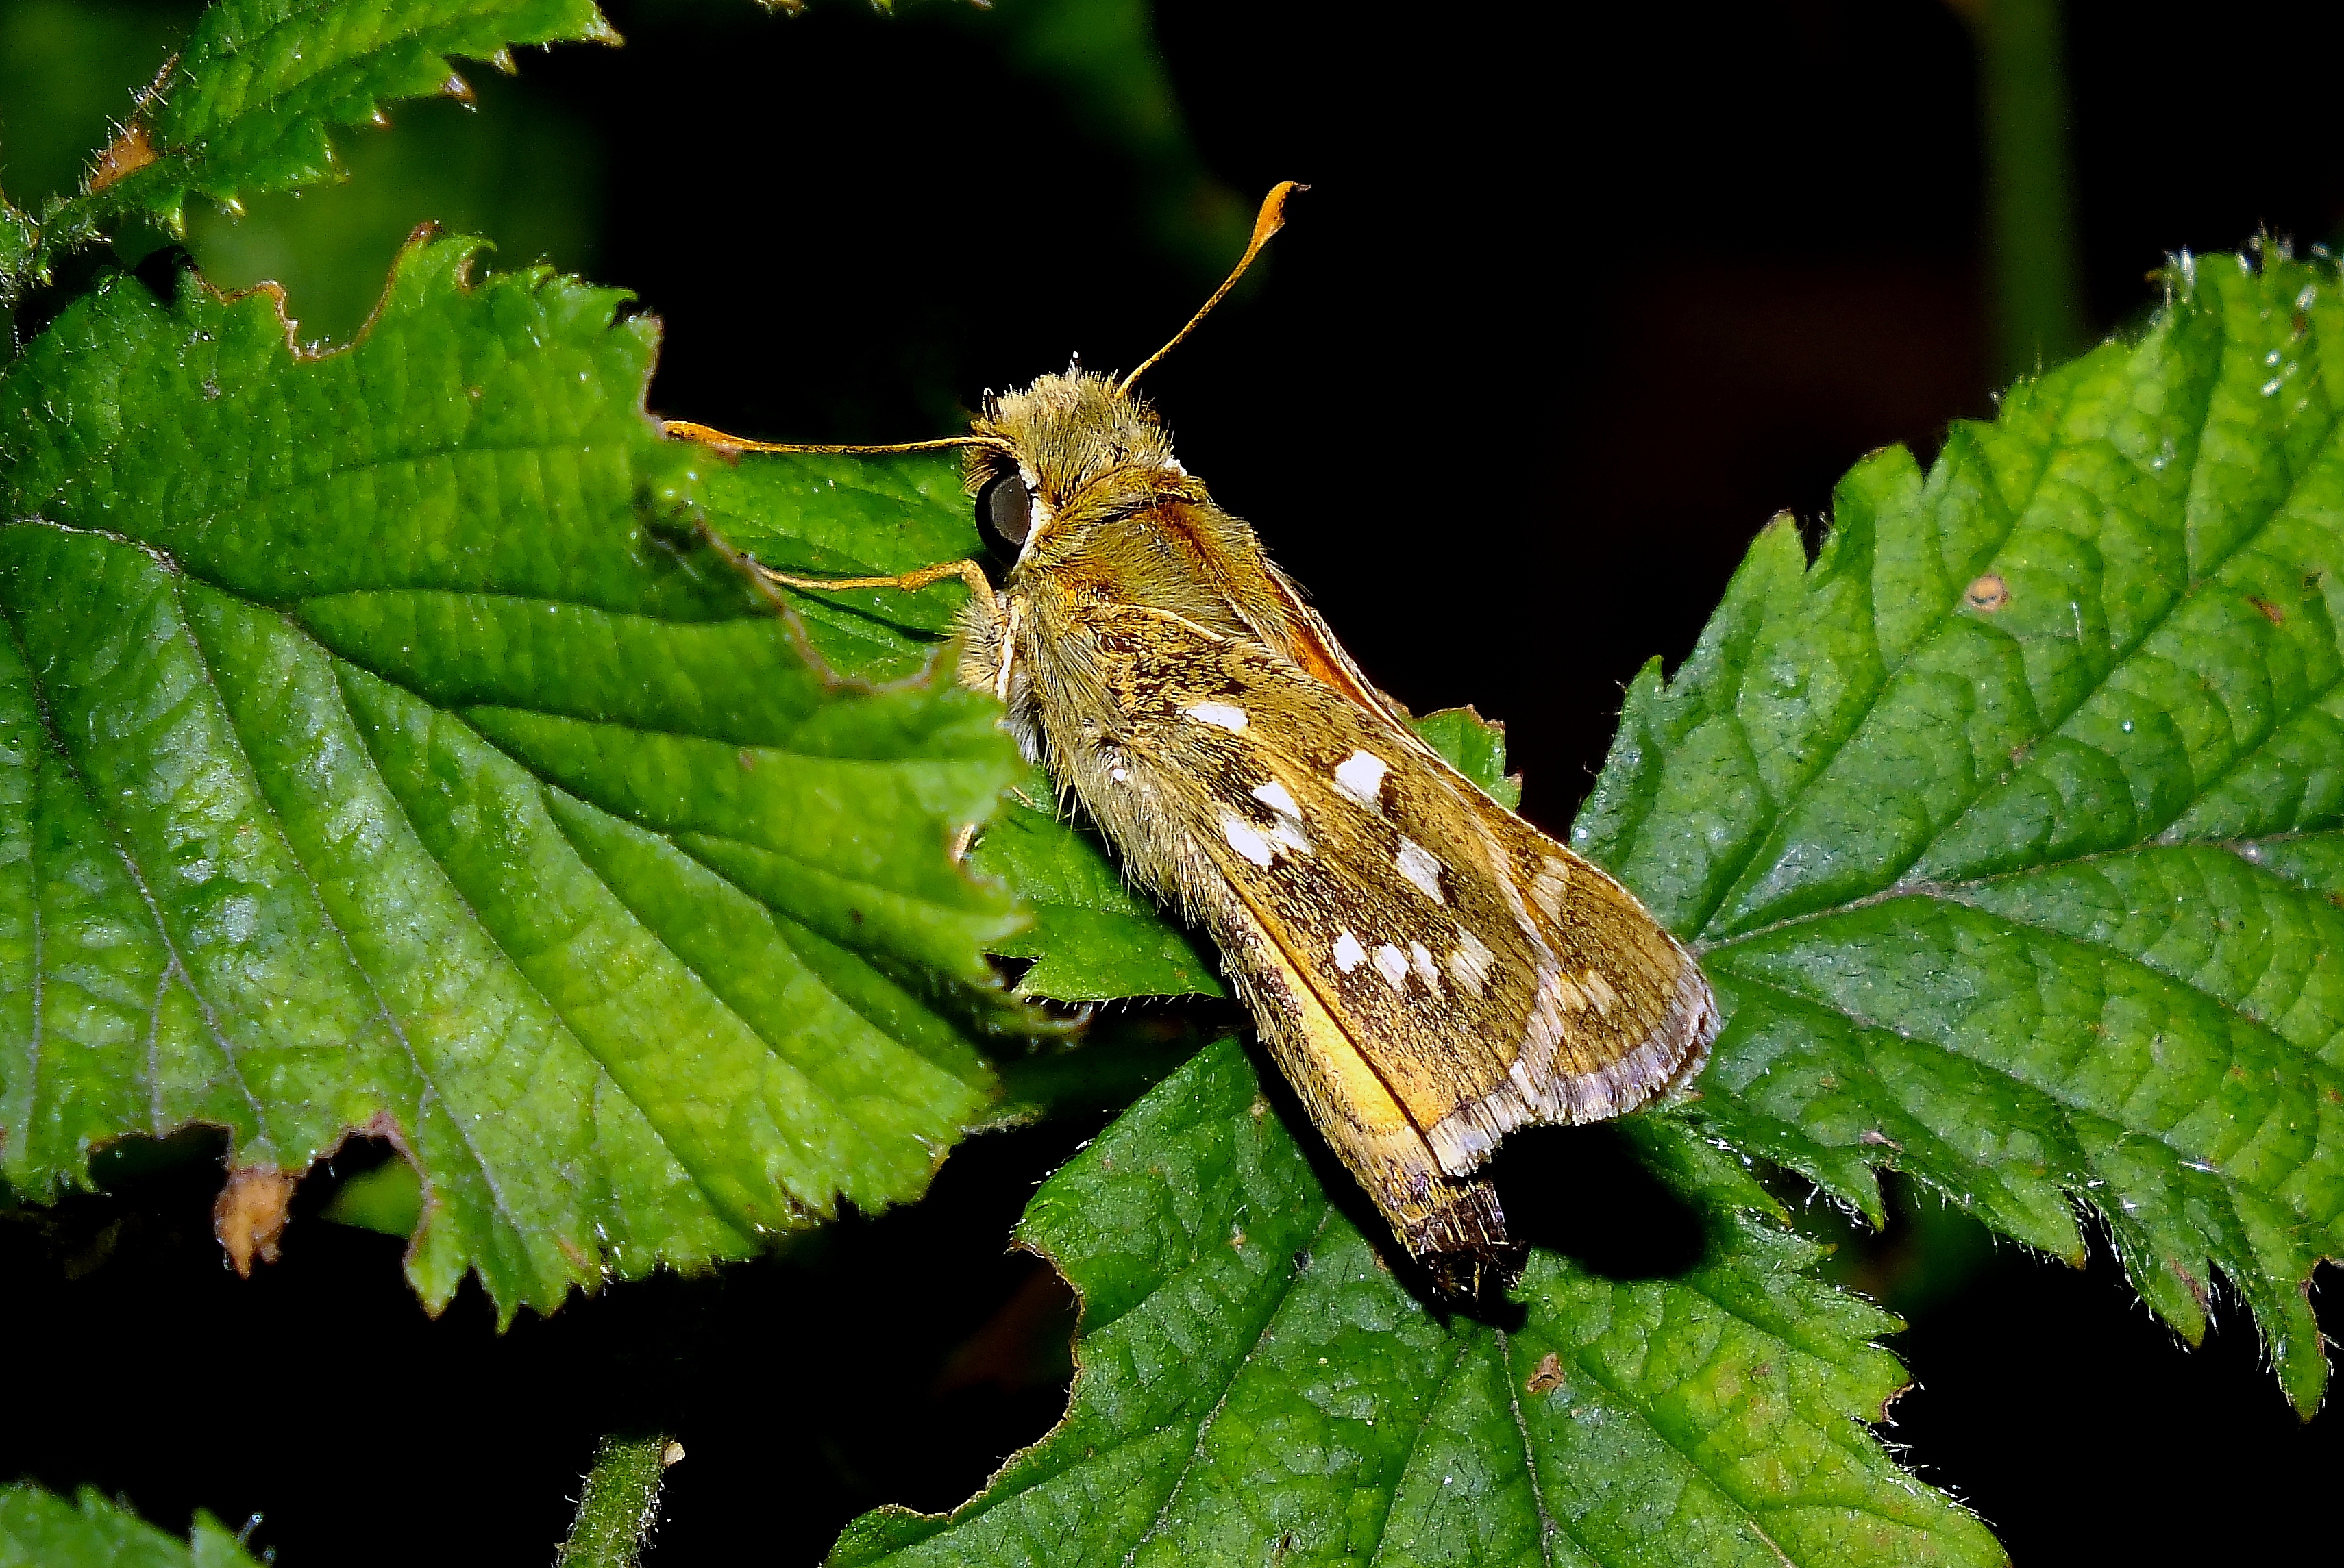
nature, leaf, flower, green, insect, macro, moth, butterfly, fauna, invertebrate, animals, naturaleza, grasshopper, ggl1, animales, finepixhs20, macro photography, arthropod, moths and butterflies